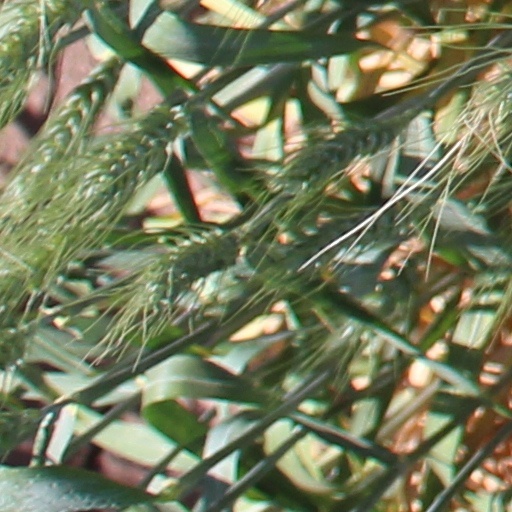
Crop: wheat